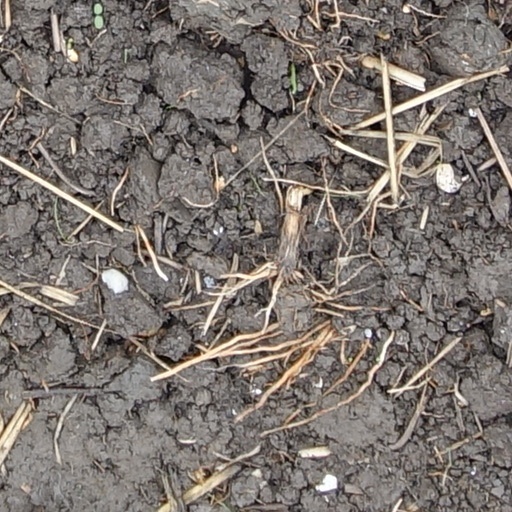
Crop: wheat